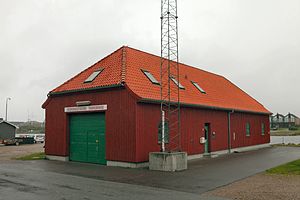
Kystredningsstation / Galleri
Redningsstation Thorsminde
En redningsstation eller en kystredningsstation er en bygning med udstyr til redningsaktioner så som redningsbåde og andet redningsudstyr. Karakteristisk for stationerne er den grønne port med påmalede Dannebrogsflag over kors, dette bomærke stammer fra 1882, hvor Christian 9. deltog i en øvelse med redningsbåd ved Klitmøller og derefter gav han redningsvæsenet lov til at føre splitflag.